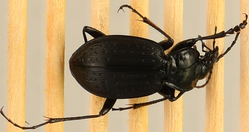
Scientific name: Carabus goryi
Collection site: Great Smoky Mountains National Park NEON (GRSM), plot GRSM_012